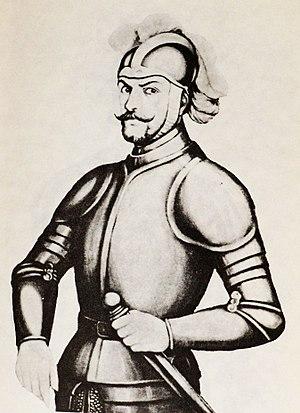
Sebastián de Belalcázar est un capitaine et explorateur espagnol. Il seconda Francisco Pizarro dans la conquête de la Nouvelle-Grenade et du Pérou, s’empara de Quito en 1534. Il fut un «ambitieux et actif gouverneur», puis passa au gouvernement du Popayán, dans lequel il eut à soutenir une longue guerre contre Almagro. On lui doit l’implantation du centre historique de l'actuel Quito qui fut reconstruit sur les ruines de la ville Inca brûlée par les Incas eux-mêmes, d’où le fait qu’il en est aujourd'hui considéré comme le fondateur. Il mourut le 30 avril 1551.